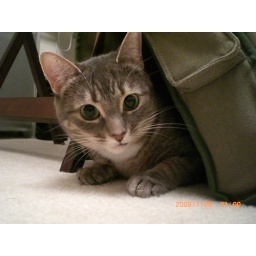
my cat tried to hide under my computer bag